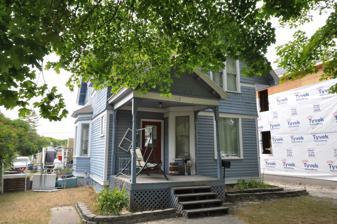
Building: Alexander and Busey Houses
Country: United States of America
Year built: 1905
Historic houses in Montana, United States United States historic place Alexander and Busey Houses U.S. National Register of Historic Places Alexander House, at 112 5th Avenue.  New house under construction at right in 2017 replaces the Busey House at 106. Show map of Montana Show map of the United States Location 106 and 112 Fifth Ave. W., Kalispell, Montana Coordinates 48°11′45″N 114°19′18″W / 48.19583°N 114.32167°W / 48.19583; -114.32167 Area less than one acre Built 1905 Built by Bader, Elmer Architectural style Queen Anne MPS Kalispell MPS NRHP reference No. 94000869 Added to NRHP August 24, 1994 The Alexander and Busey Houses , located at 106 and 112 5th Avenue, West, in Kalispell, Montana , were listed on the National Register of Historic Places in 1994. John Gus Thompson , a pitcher for the Pittsburgh Pirates in the first, 1903, World Series lived in the Alexander House in 1910. The Busey House, at number 106, has been demolished and a replacement building on the site was under construction in 2017. References